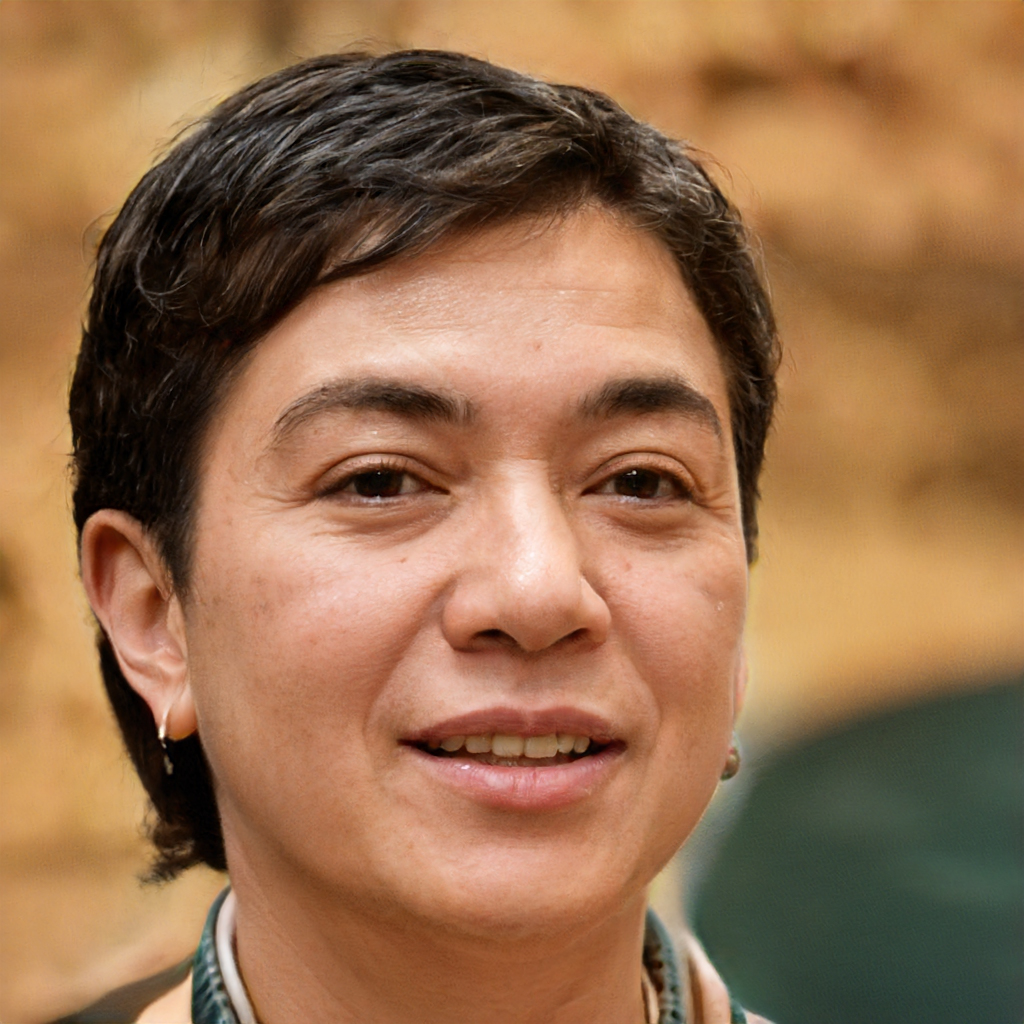
Portrait style: Real Portrait